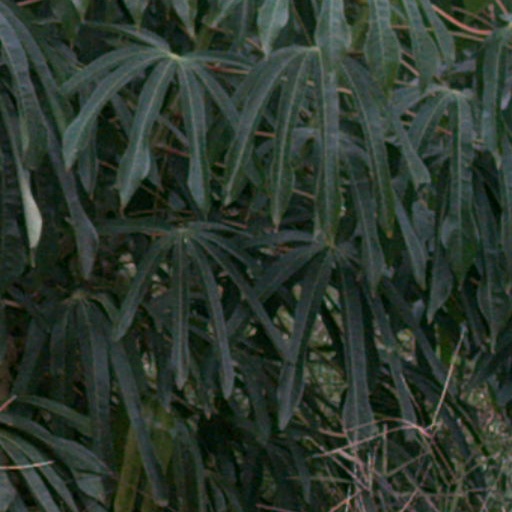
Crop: cassava